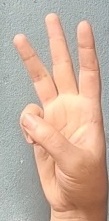
ASL sign: 6